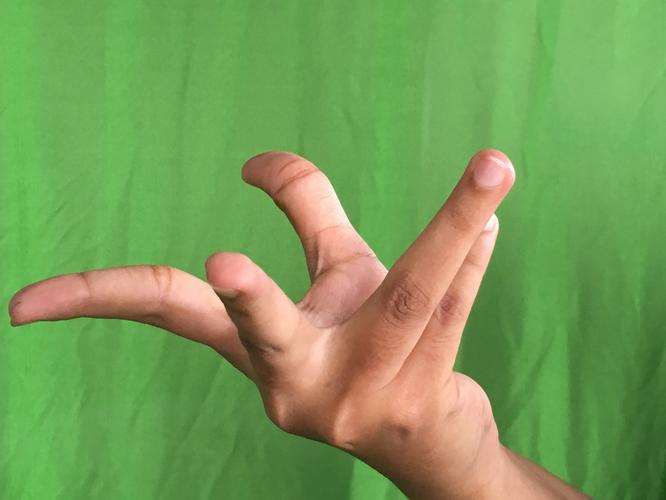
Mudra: Alapadmam
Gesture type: single_hand